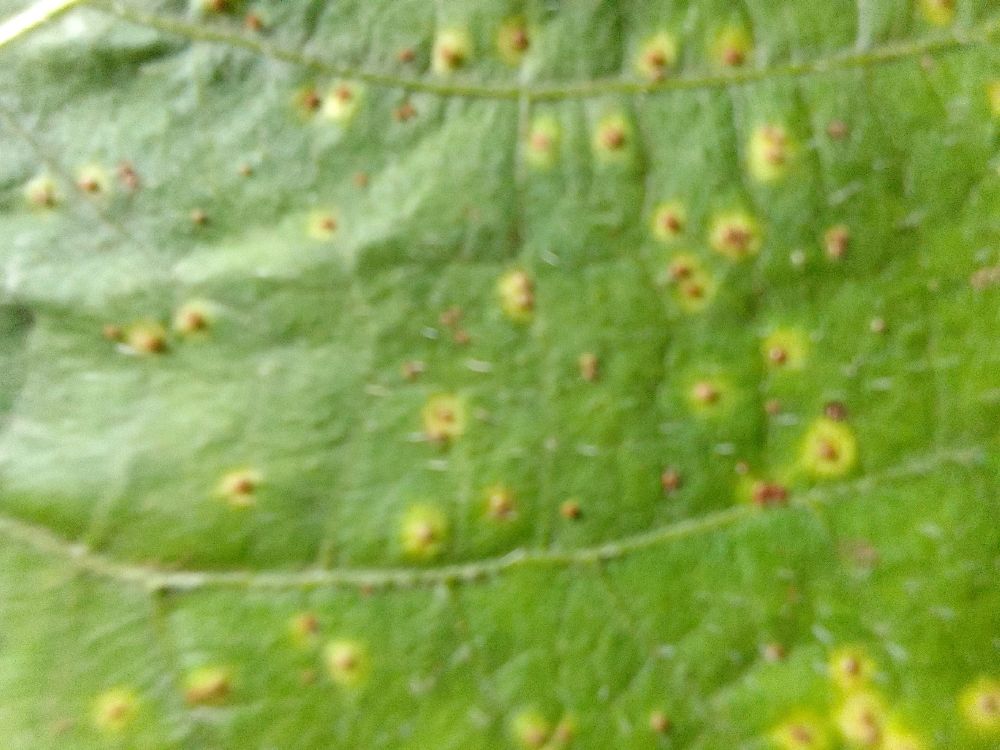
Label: rust